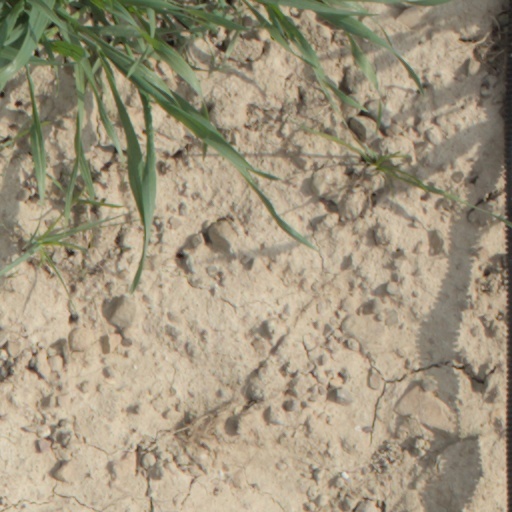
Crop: wheat